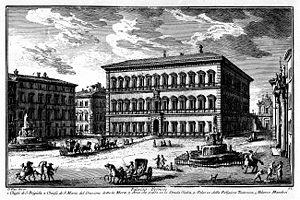
Le palais Farnèse est un palais de la haute Renaissance de Rome.
Charles III, né à Madrid le 20 janvier 1716 et décédé dans la même ville le 14 décembre 1788, est roi d'Espagne et des Indes de 1759 à 1788, à la mort de son demi-frère Ferdinand VI.